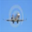
Label: airplane